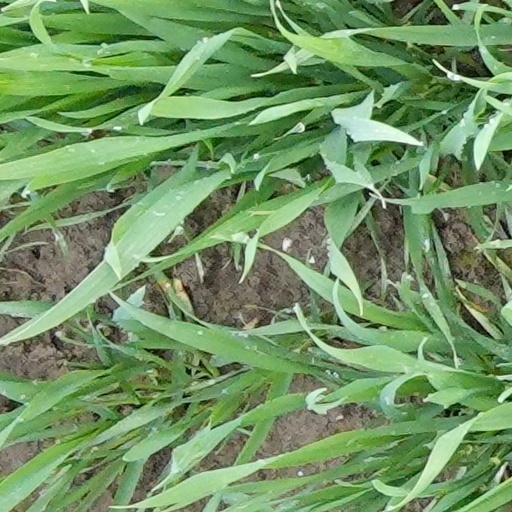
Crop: wheat